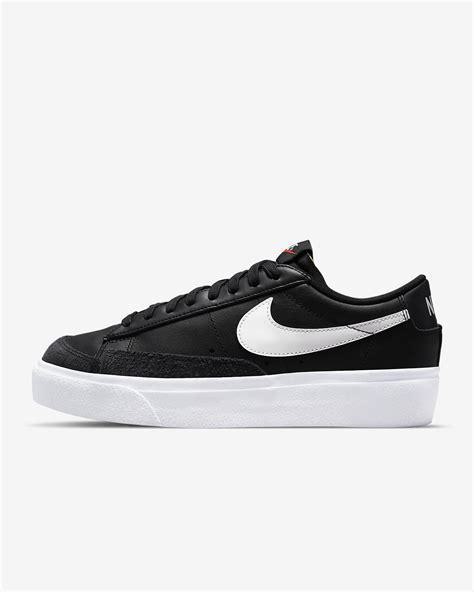
Brand: Nike
Model: Blazer Platform